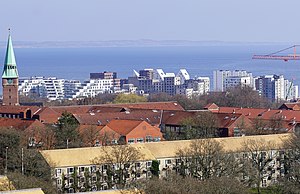
Aarhus Ø
Aarhus Ø Set fra Bogtårnet på Statsbiblioteket april 2017
Aarhus Ø er et byområde under udvikling i Aarhus C, der bygges på den tidligere containerhavn i den nordlige del af havnen. Tidligere har området været kendt under navnet De bynære havnearealer.